Polygrammodes sanguiguttalis

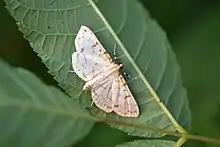
Polygrammodes moth

Polygrammodes sanguiguttalis is a moth in the family Crambidae. It was first described by George Hampson in 1913. It is found in Paraná, Brazil and Paraguay.